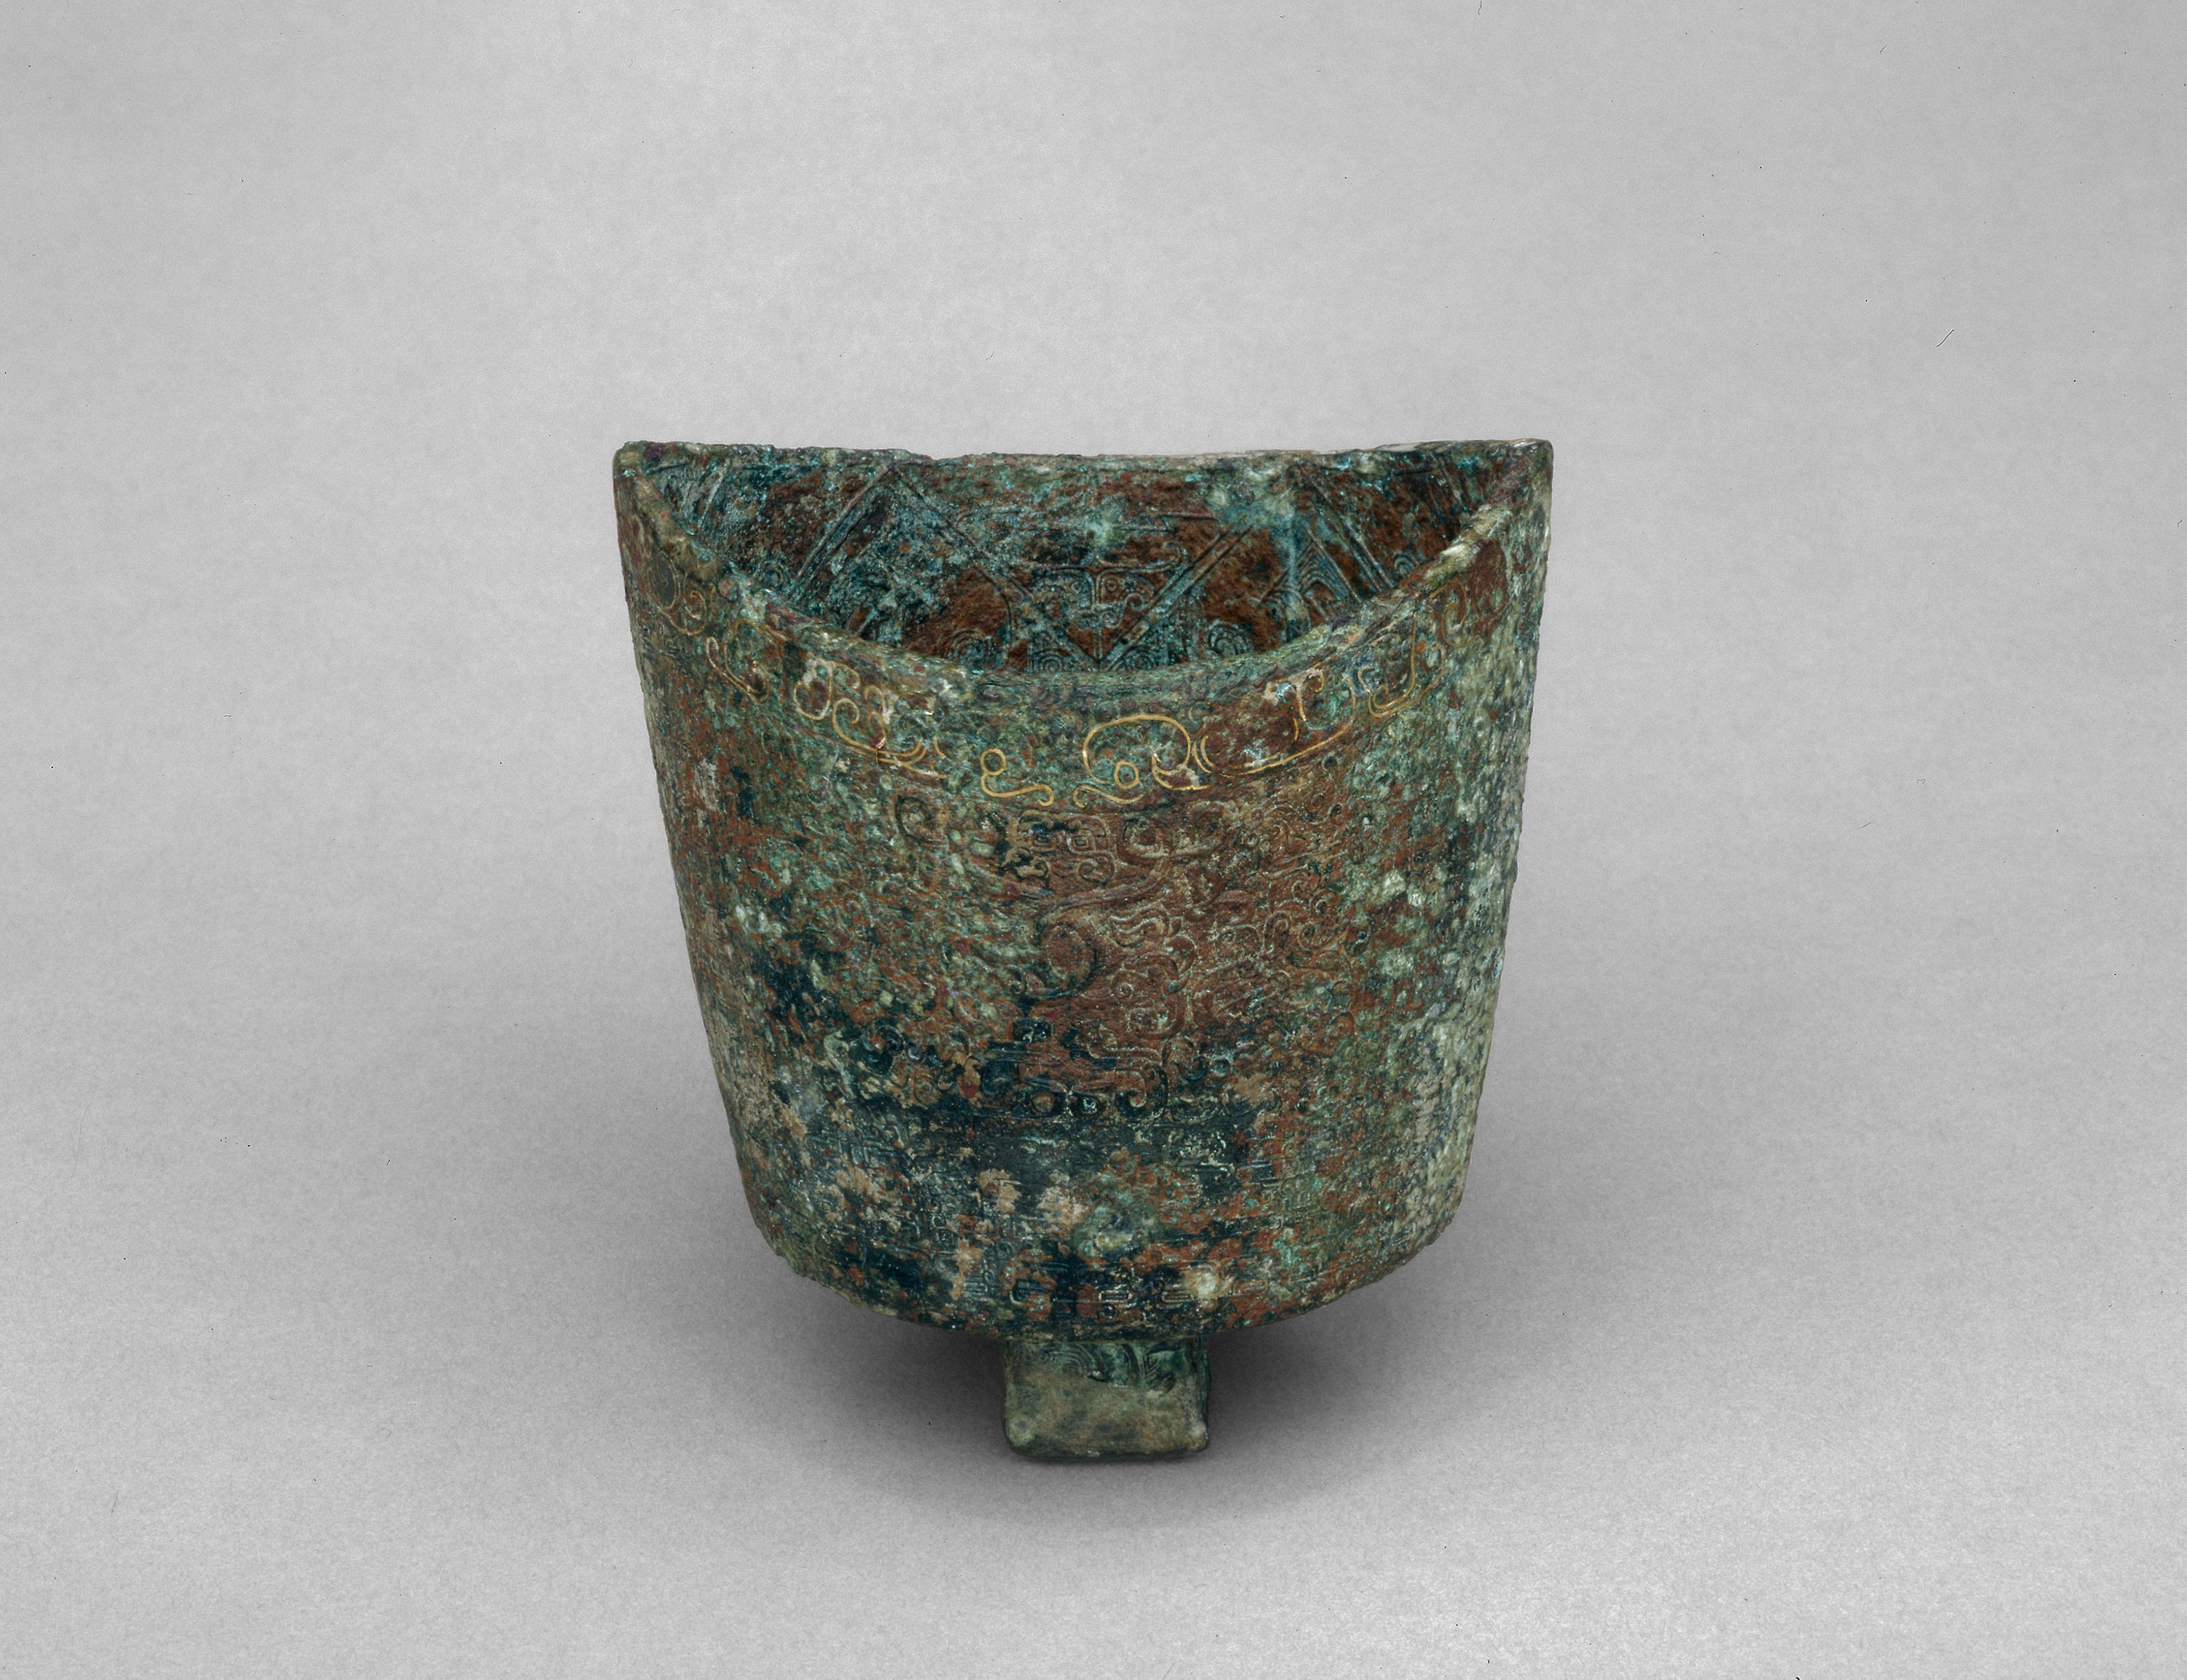
ceramic, artifact, pottery, glass, metal